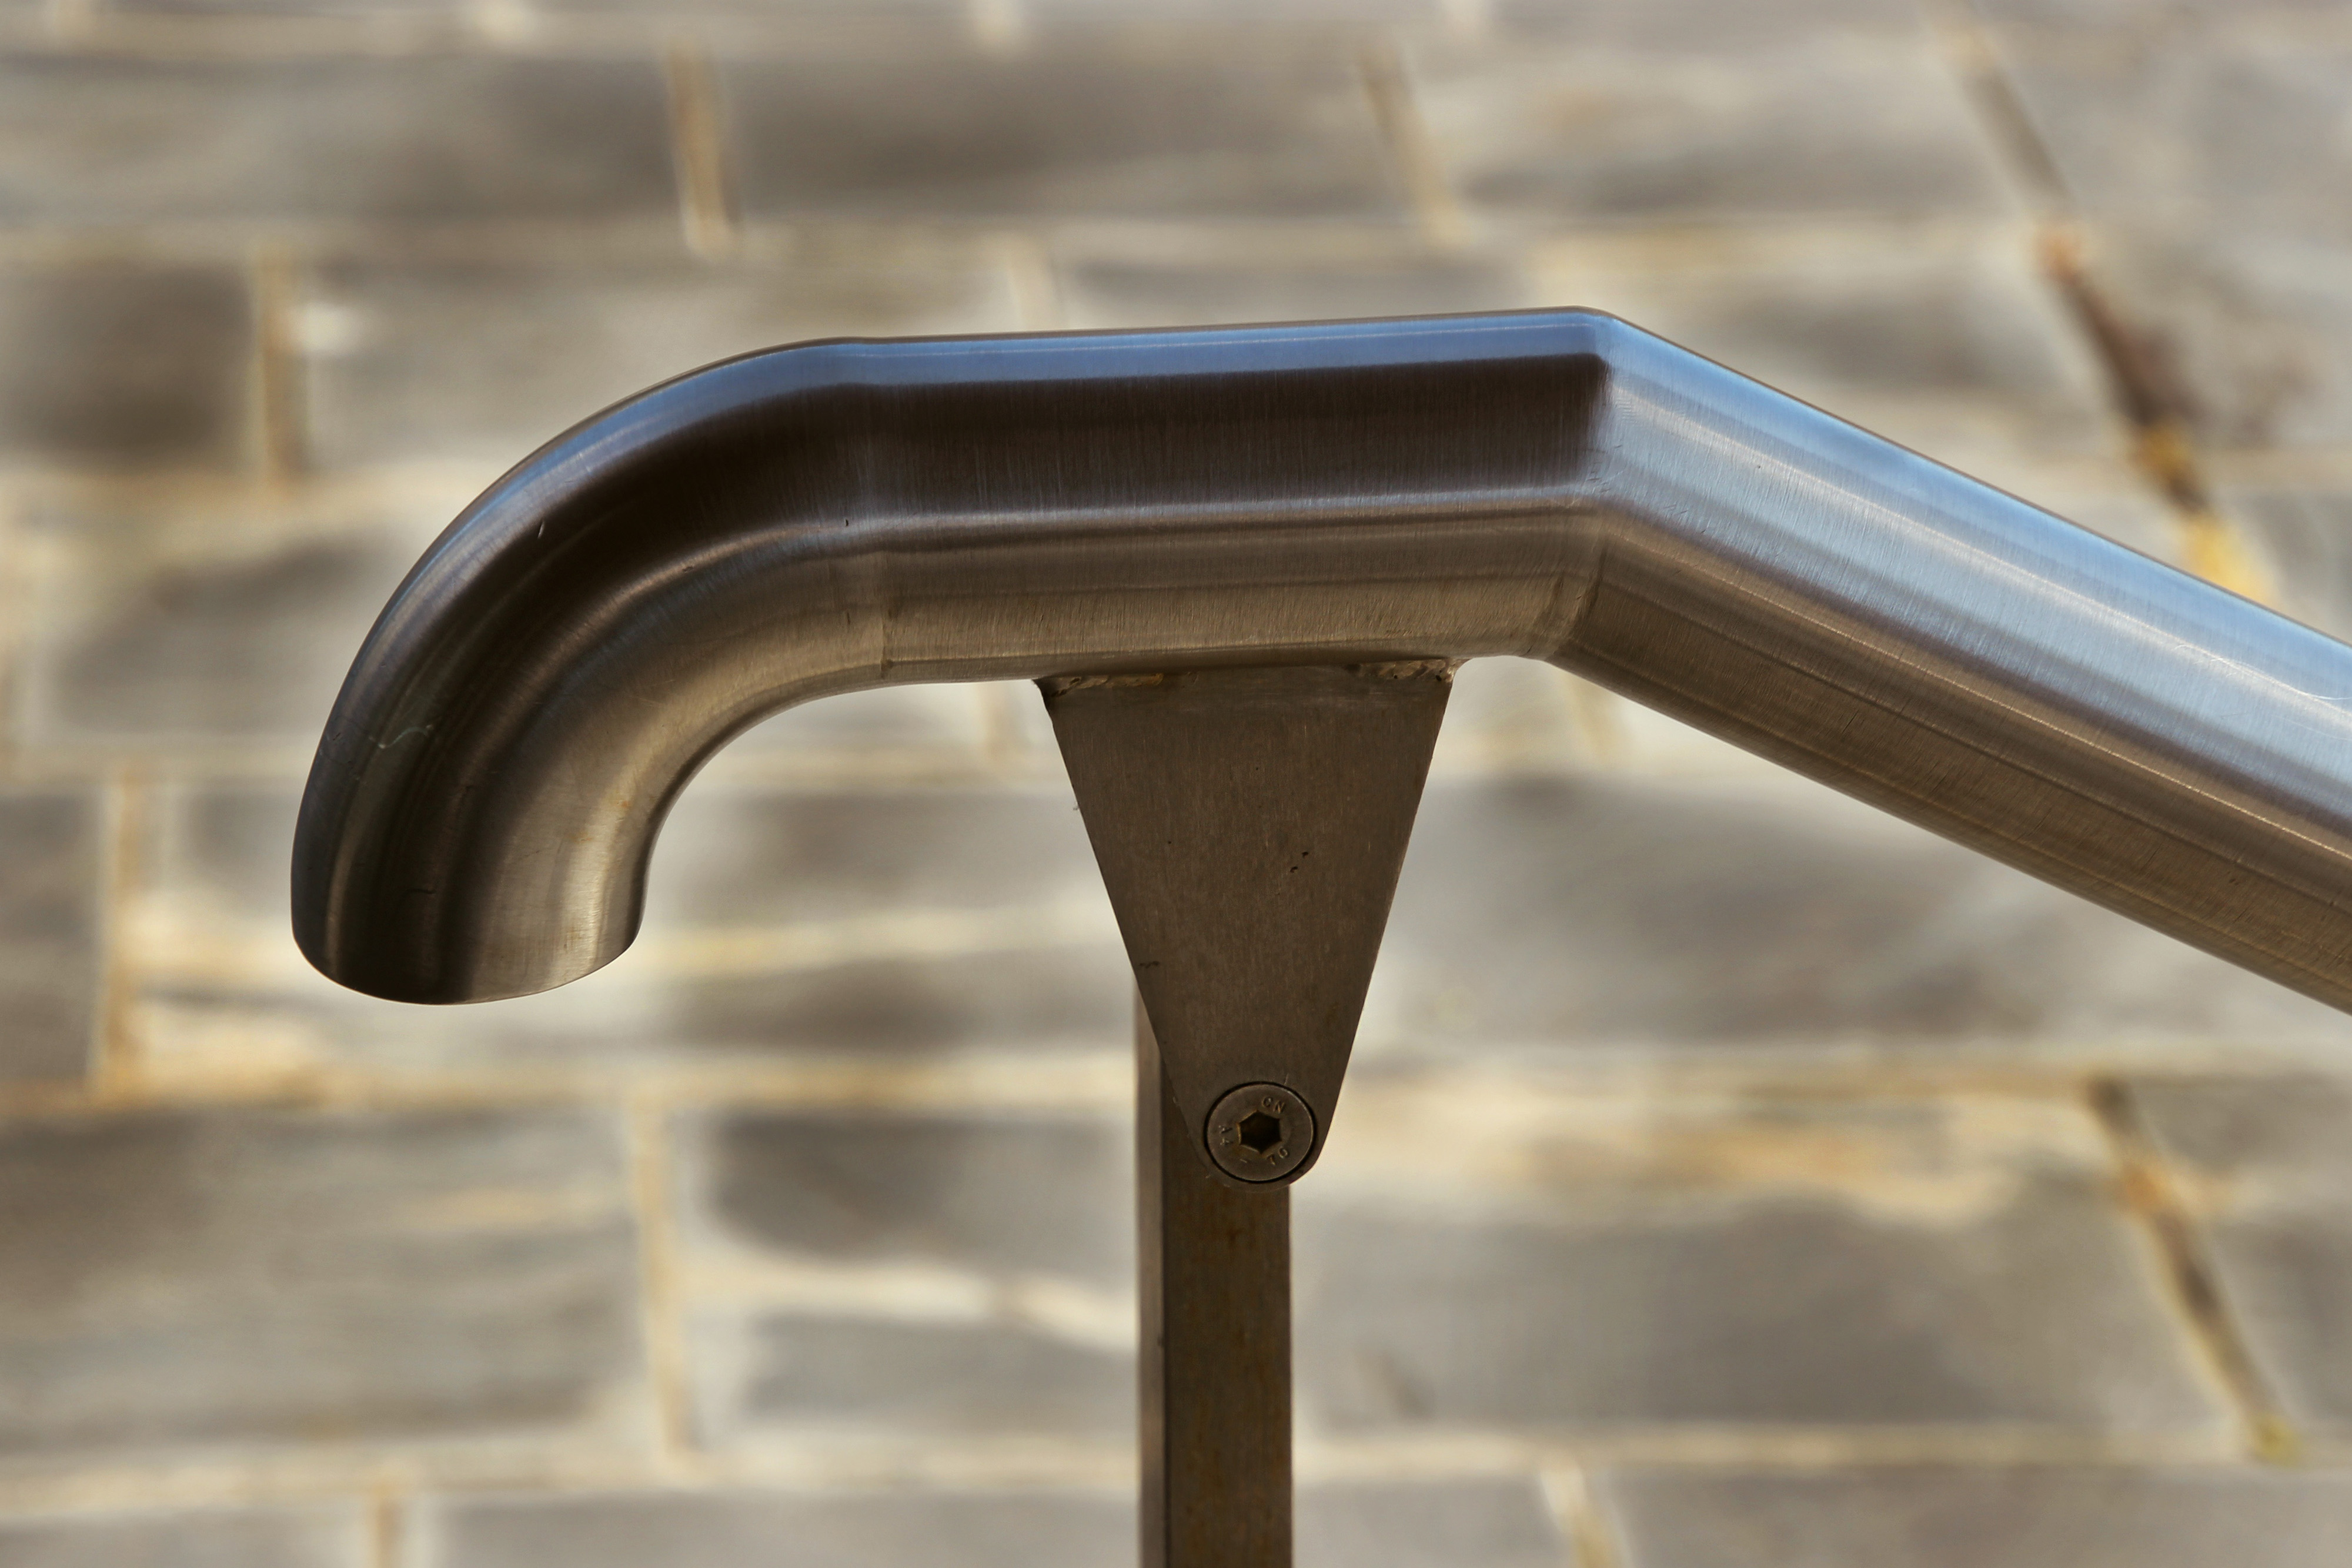
product, wood, handrail, Material property, furniture, metal, table, handle, wood stain, steel